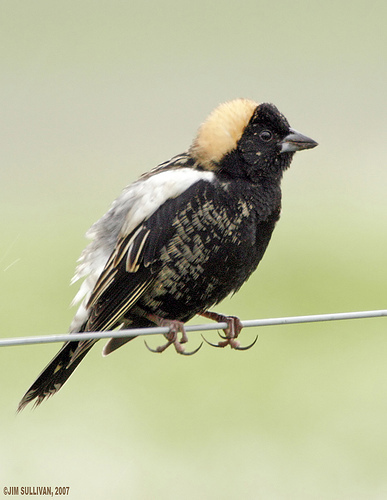
the bird has curved feet and a tiny bill that is black.
a multicolored bird with an all black belly, a yellow nape, and white wing feathers.
a medium bird with a black body, white back and a peach crown.
this bird has a black belly and face, a white back and a yellow nape.
the bird has a black belly, breast, and throat, with a creamy yellow nape, and white back.
this bird's head crown is fluffy and pastel yellow, and it has white sides and black and brown mottled chest.
this bird has wings that are black and has a yellow crowna multicolored bird with primarily black coloring, a lighter tan crown, and whitish gray back.
this bird has a yellow crown and a black breast with a black and gold side and belly.
this bird has a black pointed bill, with a black breast.
Species: Bobolink